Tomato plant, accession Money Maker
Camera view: bottom (45 deg); turntable rotation: 210 degrees
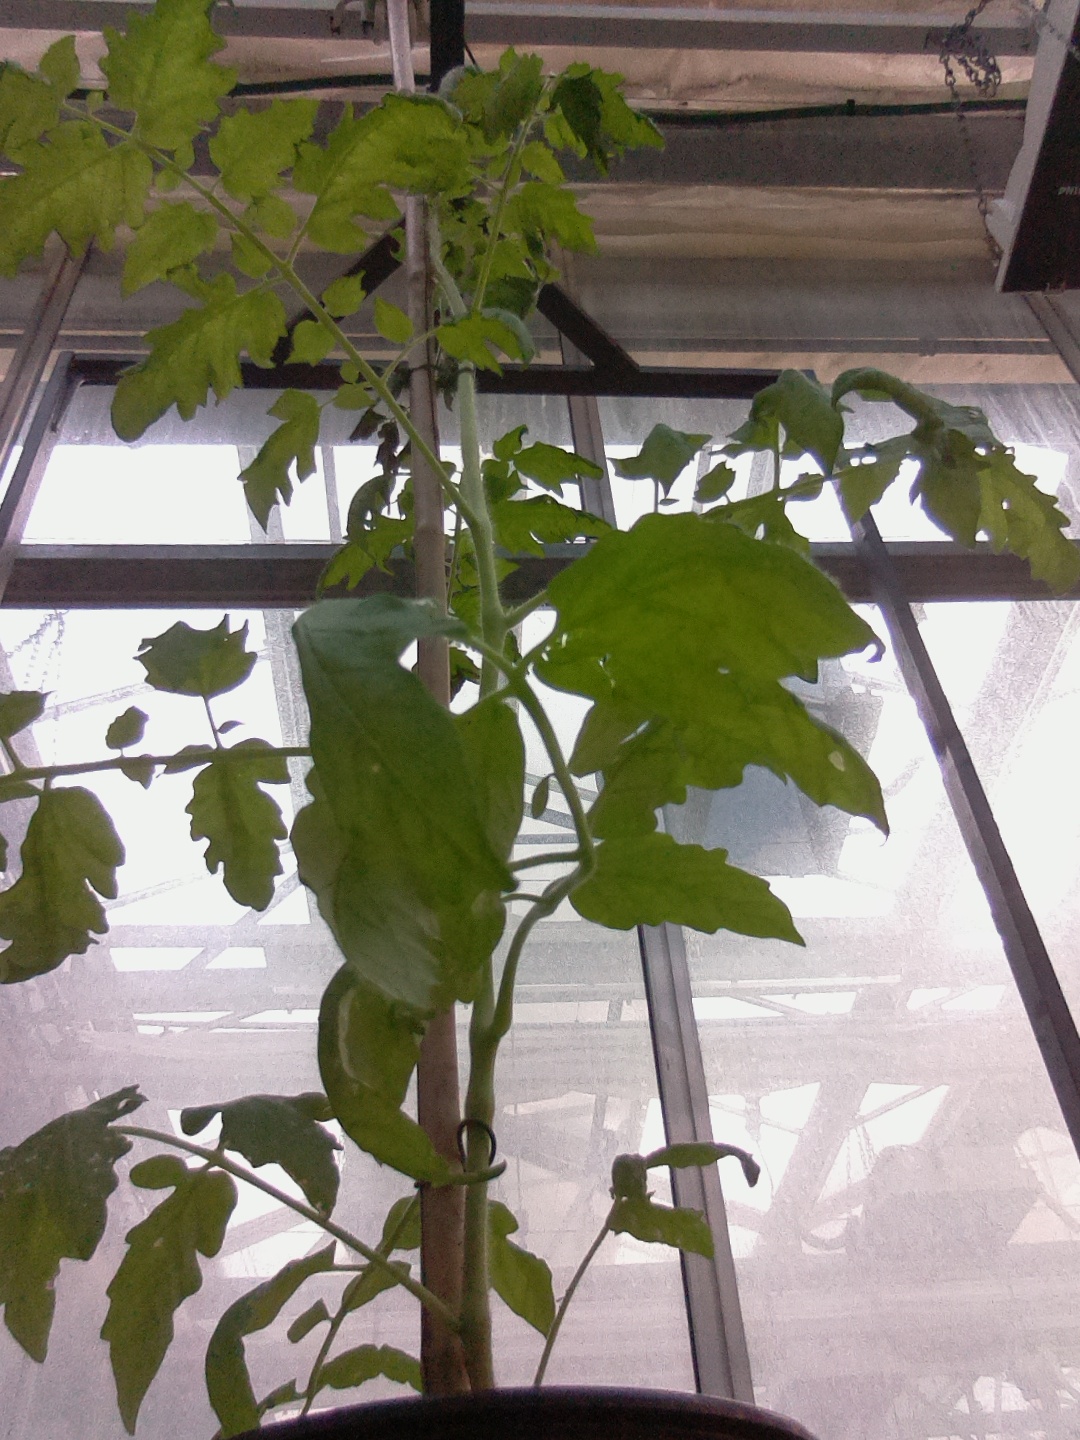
BBCH growth stage 15: 10 of true leaves visible